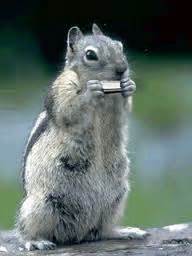
Label: scoiattolo